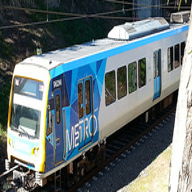
Vehicle type: Trains